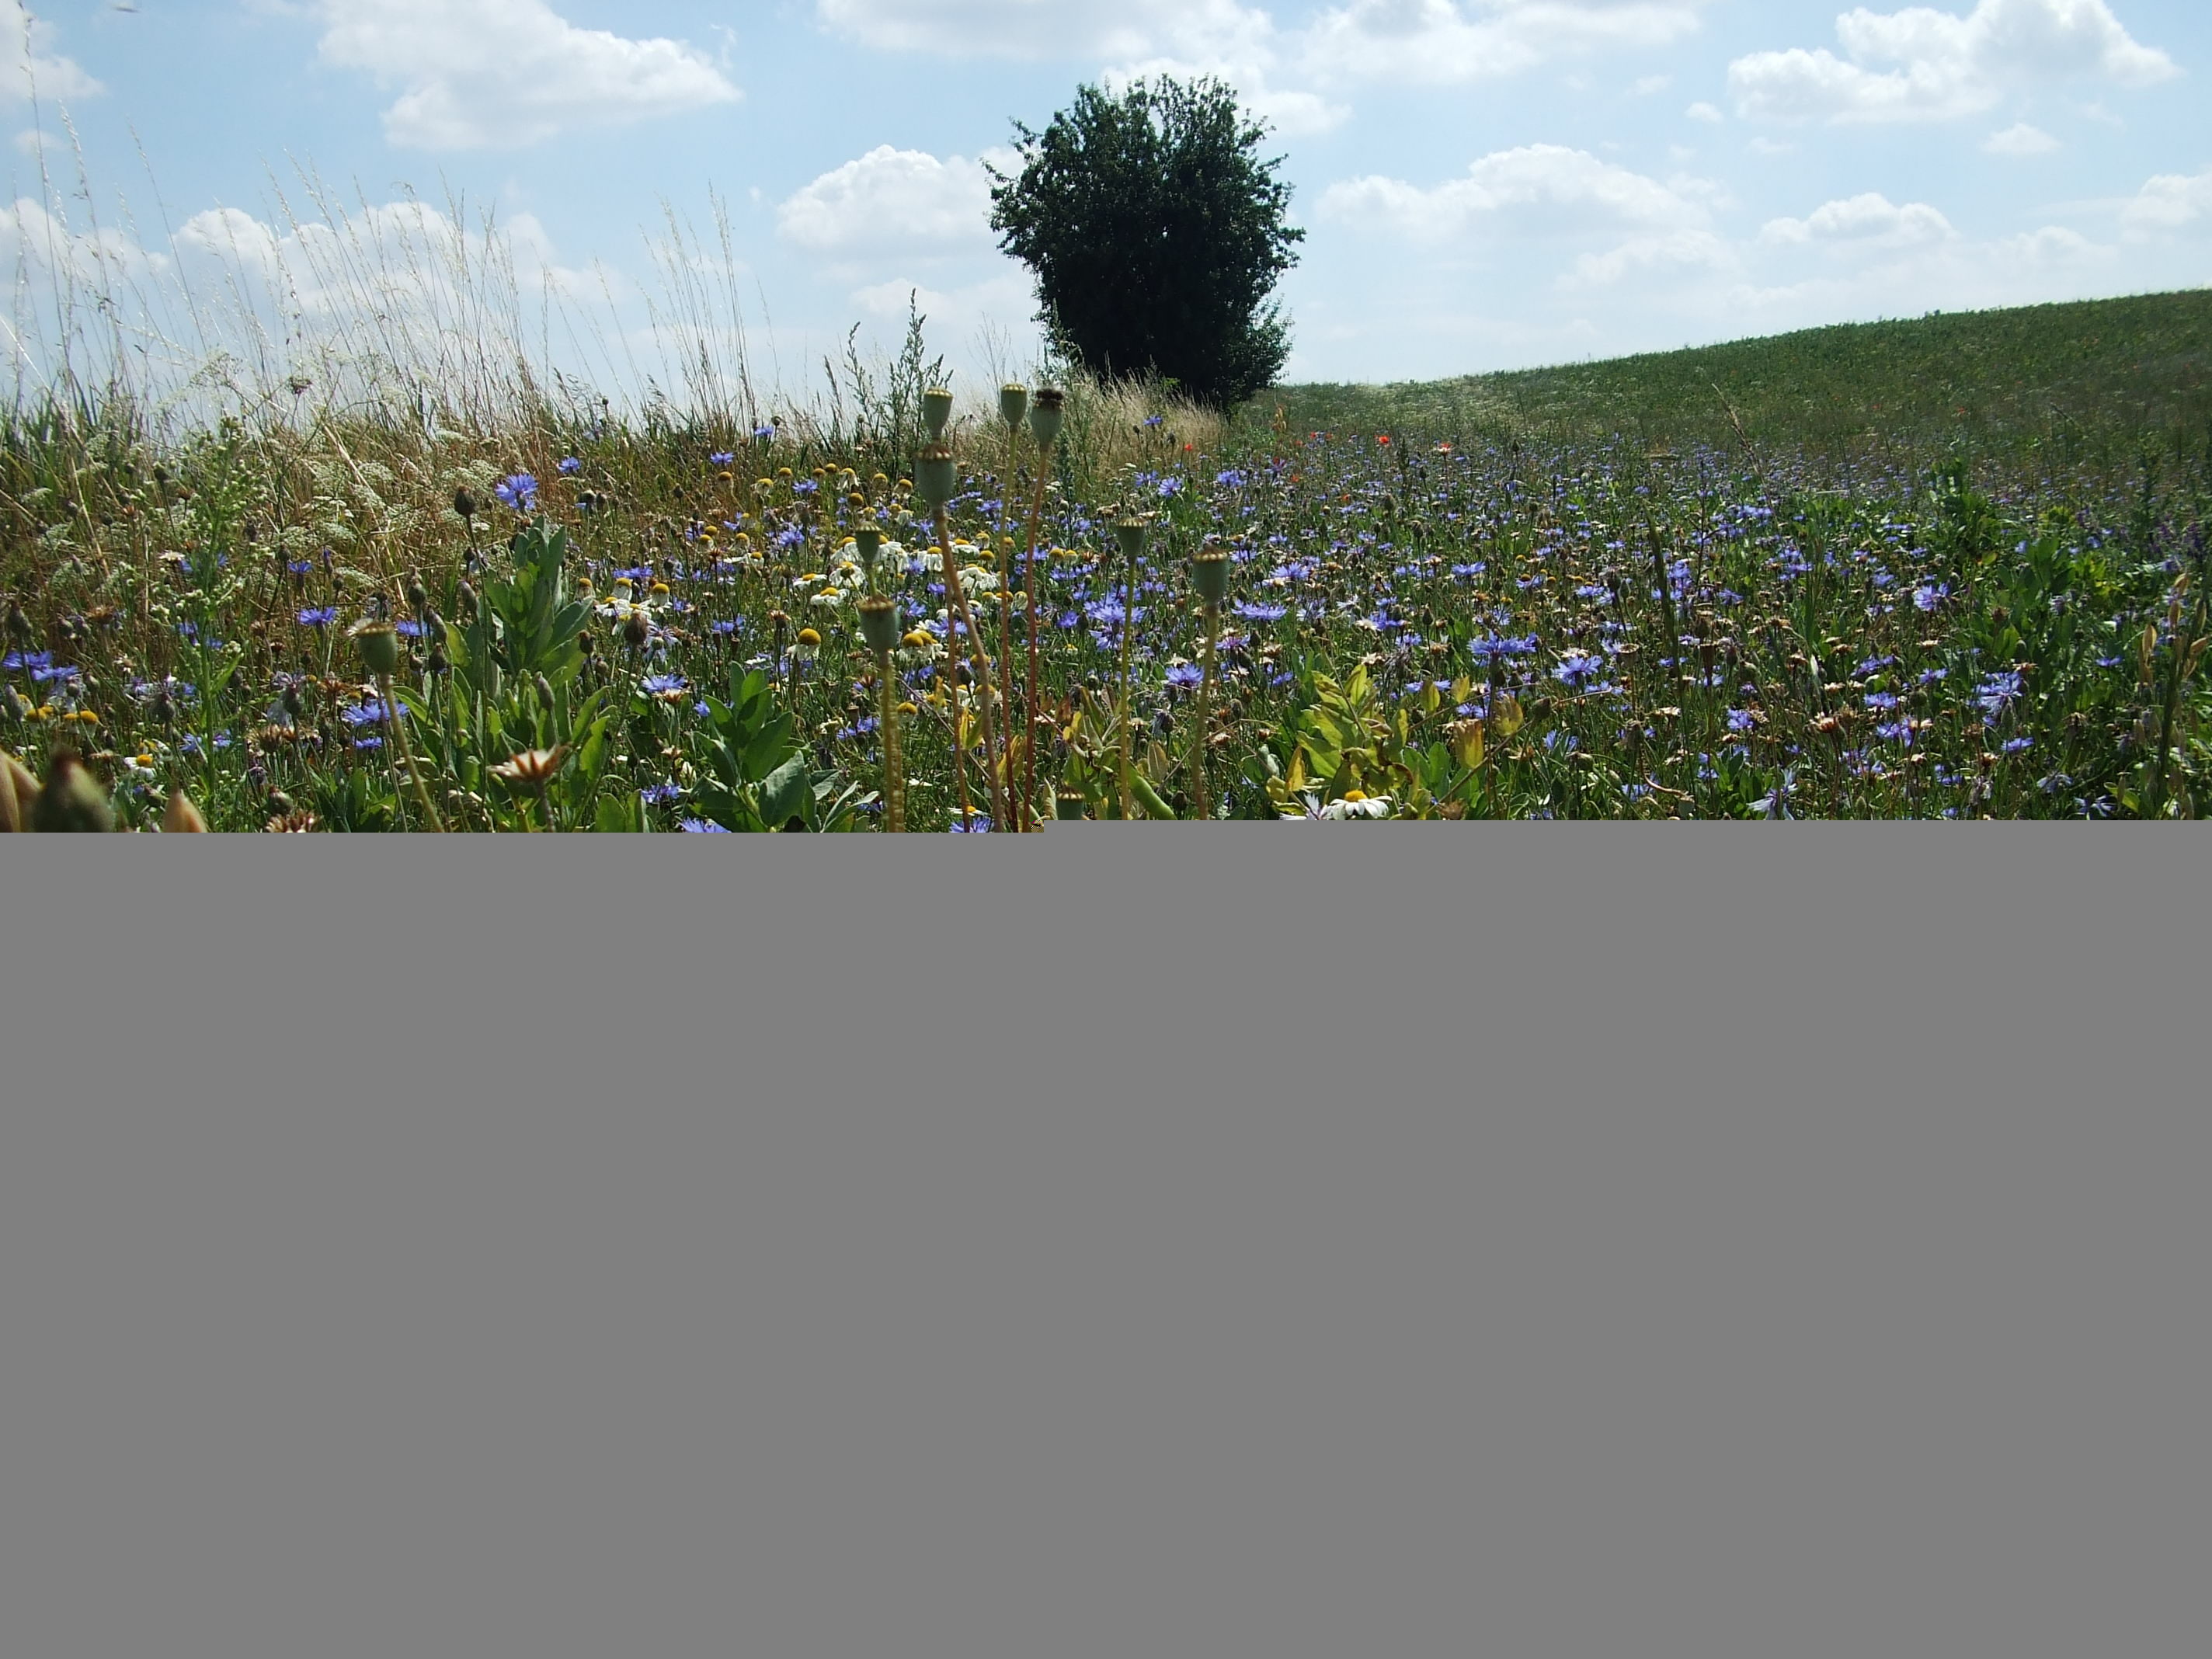
grass, fence, plant, field, lawn, meadow, flower, summer, green, agriculture, picket fence, clouds, shrub, ecosystem, cornflowers, field flowers, grass family, outdoor structure, home fencing